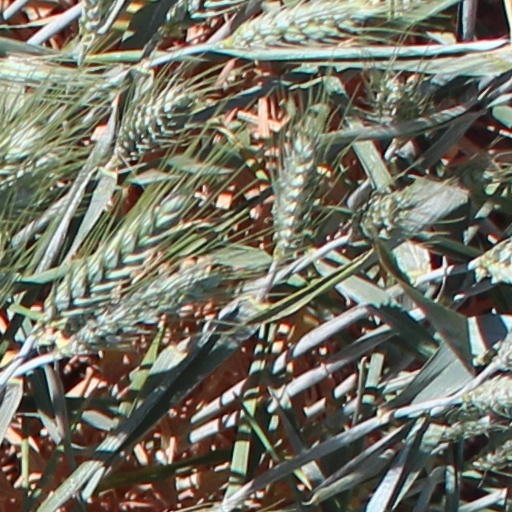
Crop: wheat